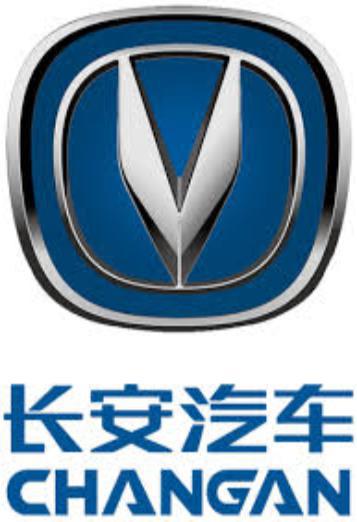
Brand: chang'an-2
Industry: Transportation